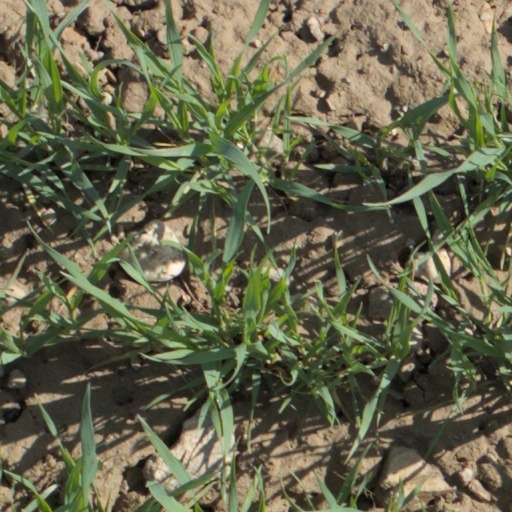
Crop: wheat